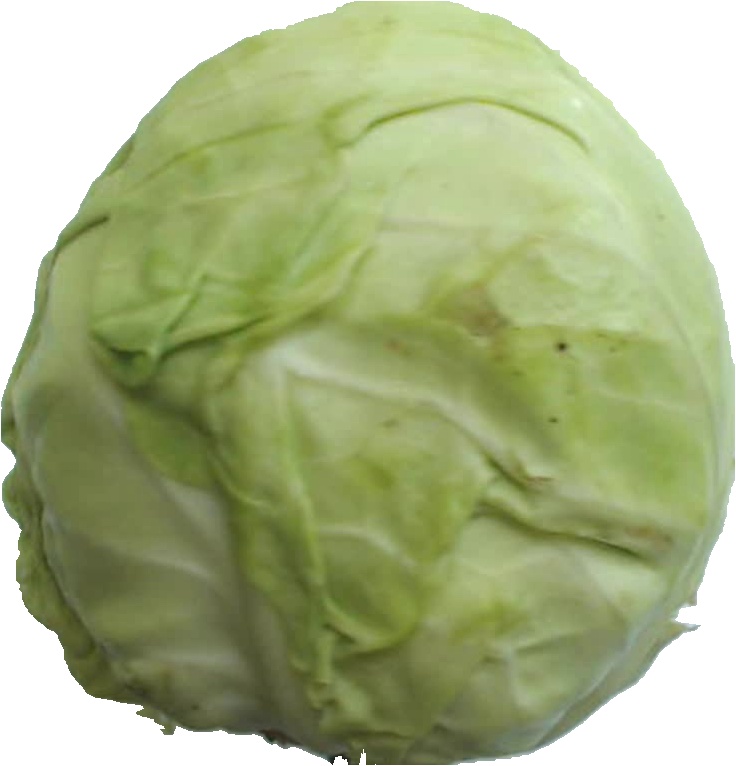
Label: cabbage_white_1